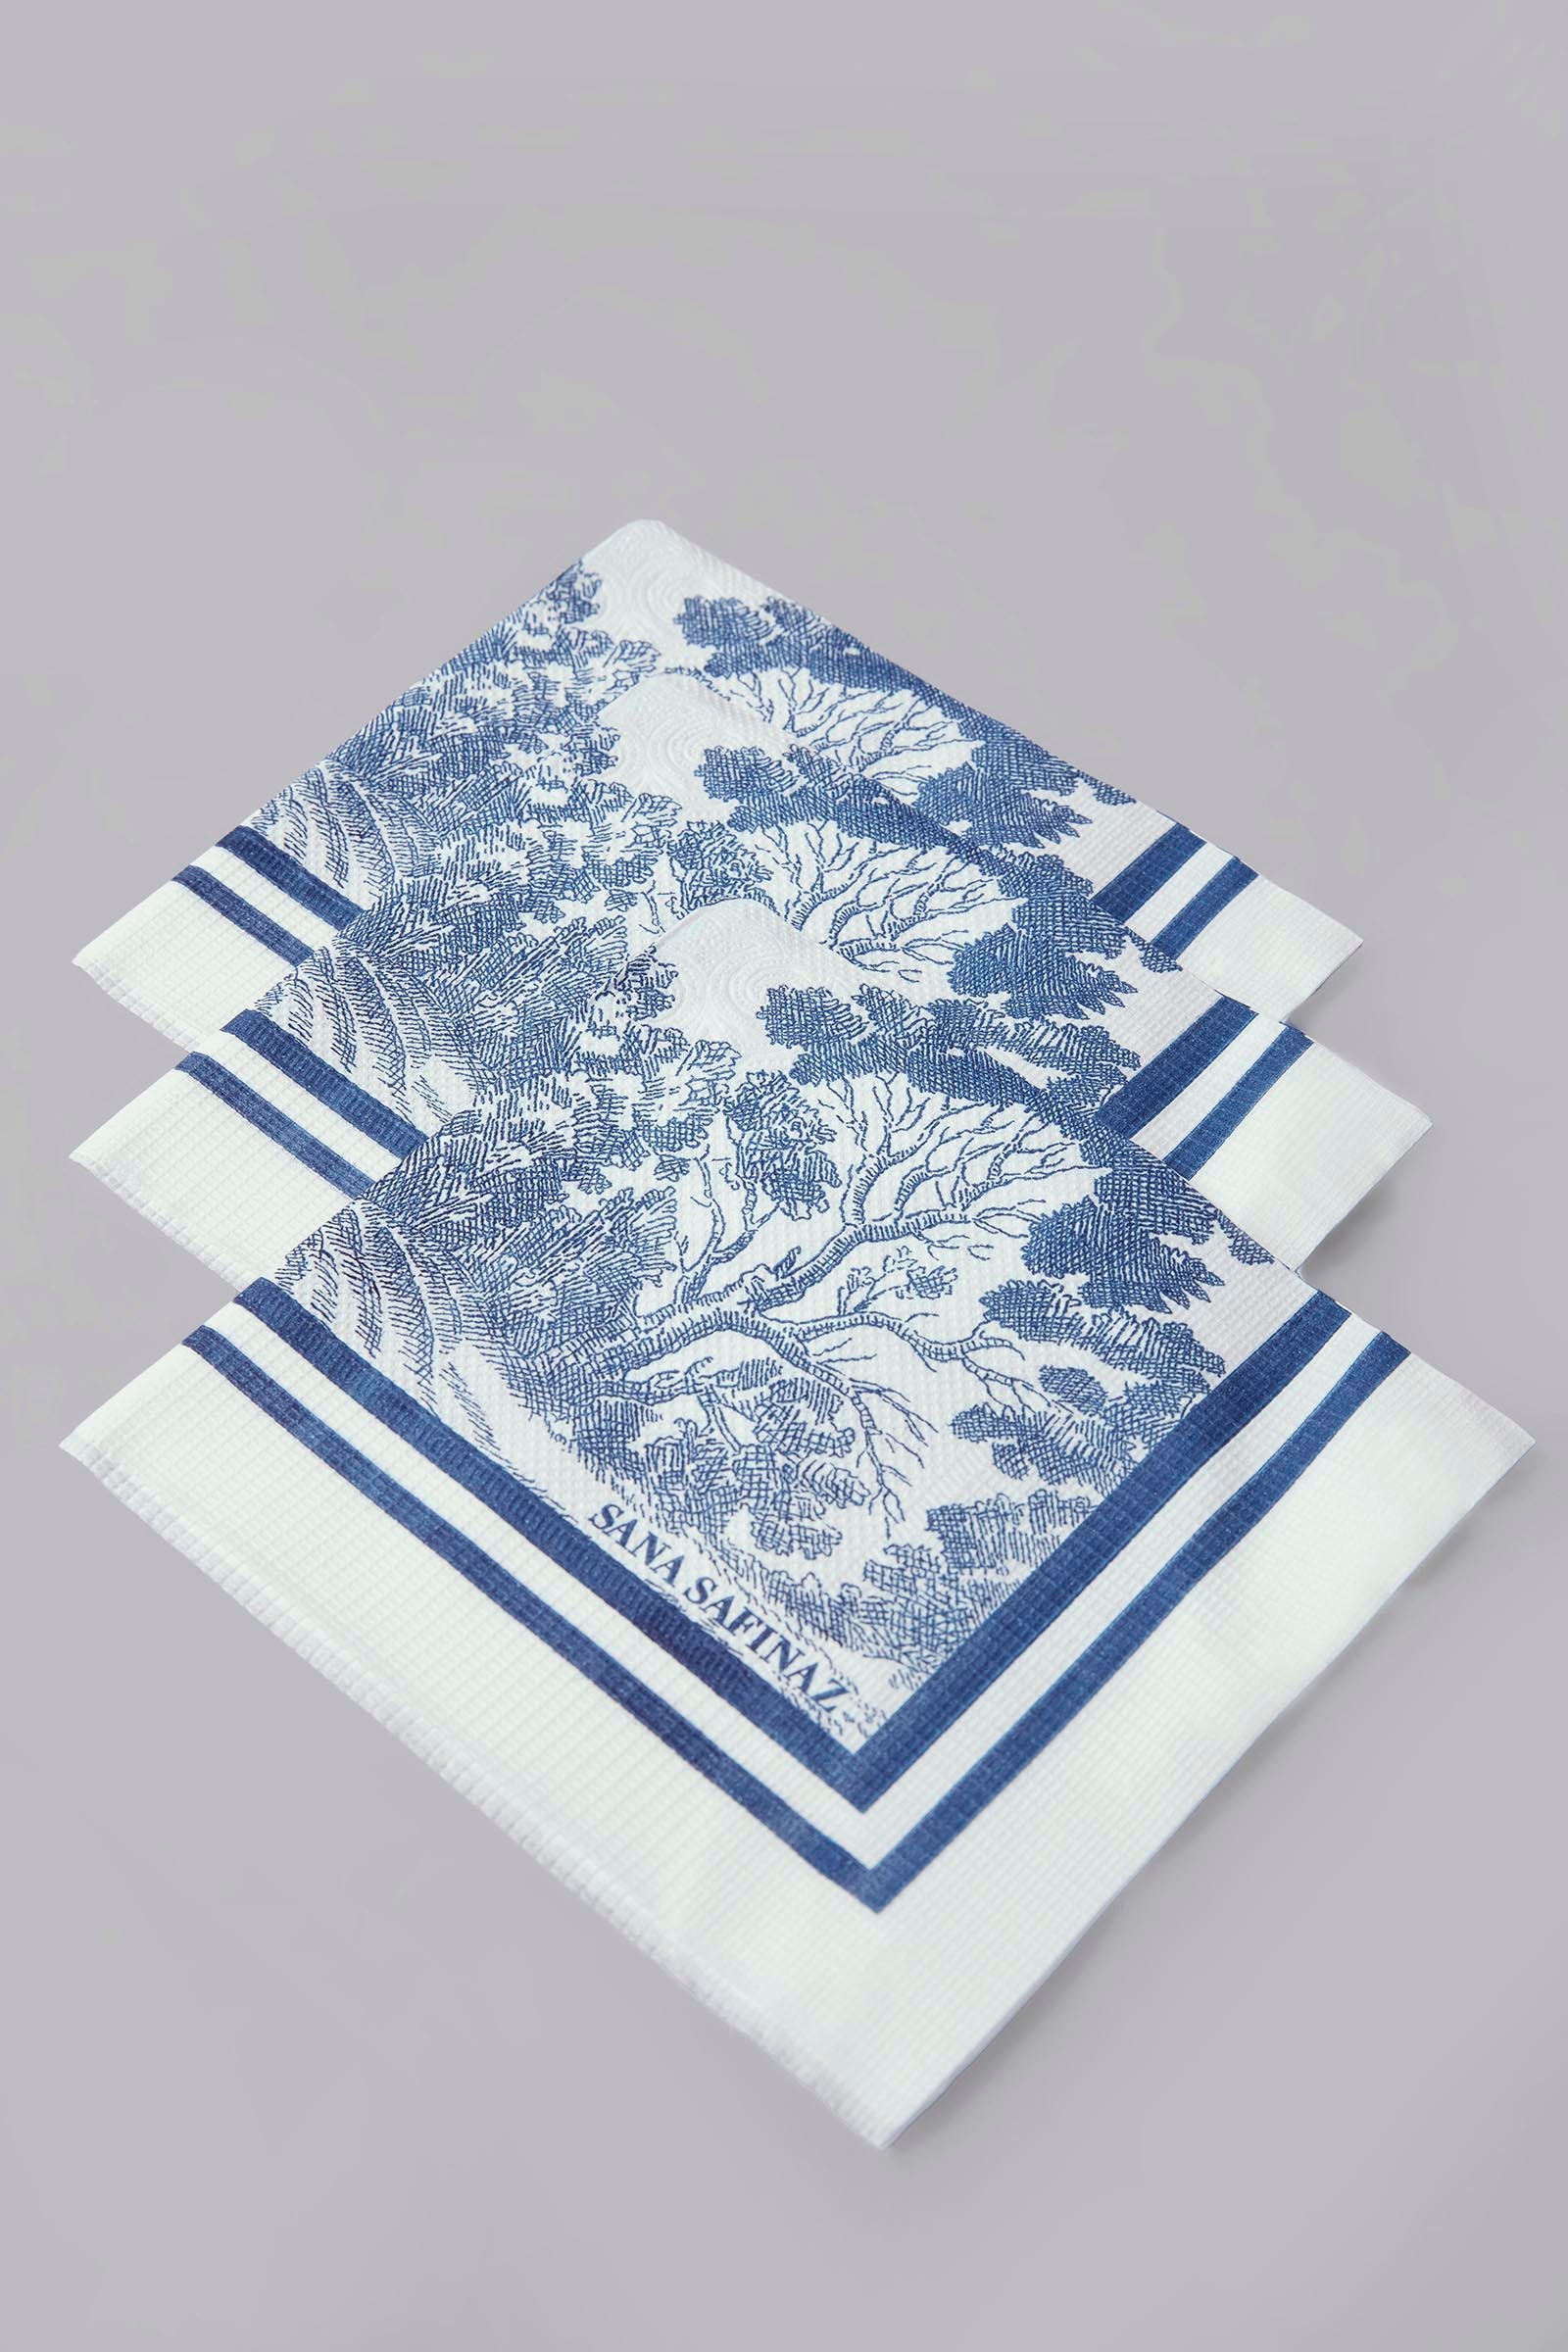
blue napkin